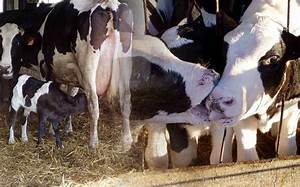
Label: mucca